Mary Hopkin

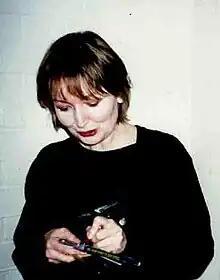
Hopkin in 1982

Hopkin's first project in the 1980s was a well-reviewed stint playing the Virgin Mary in "Rock Nativity" at the Hexagon Theatre in Reading, Berkshire. After this, Mike Hurst (record producer and formerly of the Springfields) asked her to sing lead in a new group named Sundance that he had formed with Mike de Albuquerque of ELO. Their only single, "What's Love", allowed them to tour the UK with Dr. Hook but Hopkin quickly left the group, dissatisfied with the gigs. "What's Love" proved very popular in South Africa, albeit the only territory where it charted, peaking at number 10 in April 1982. In 2002, Hurst released recordings from this time on the Angel Air label.